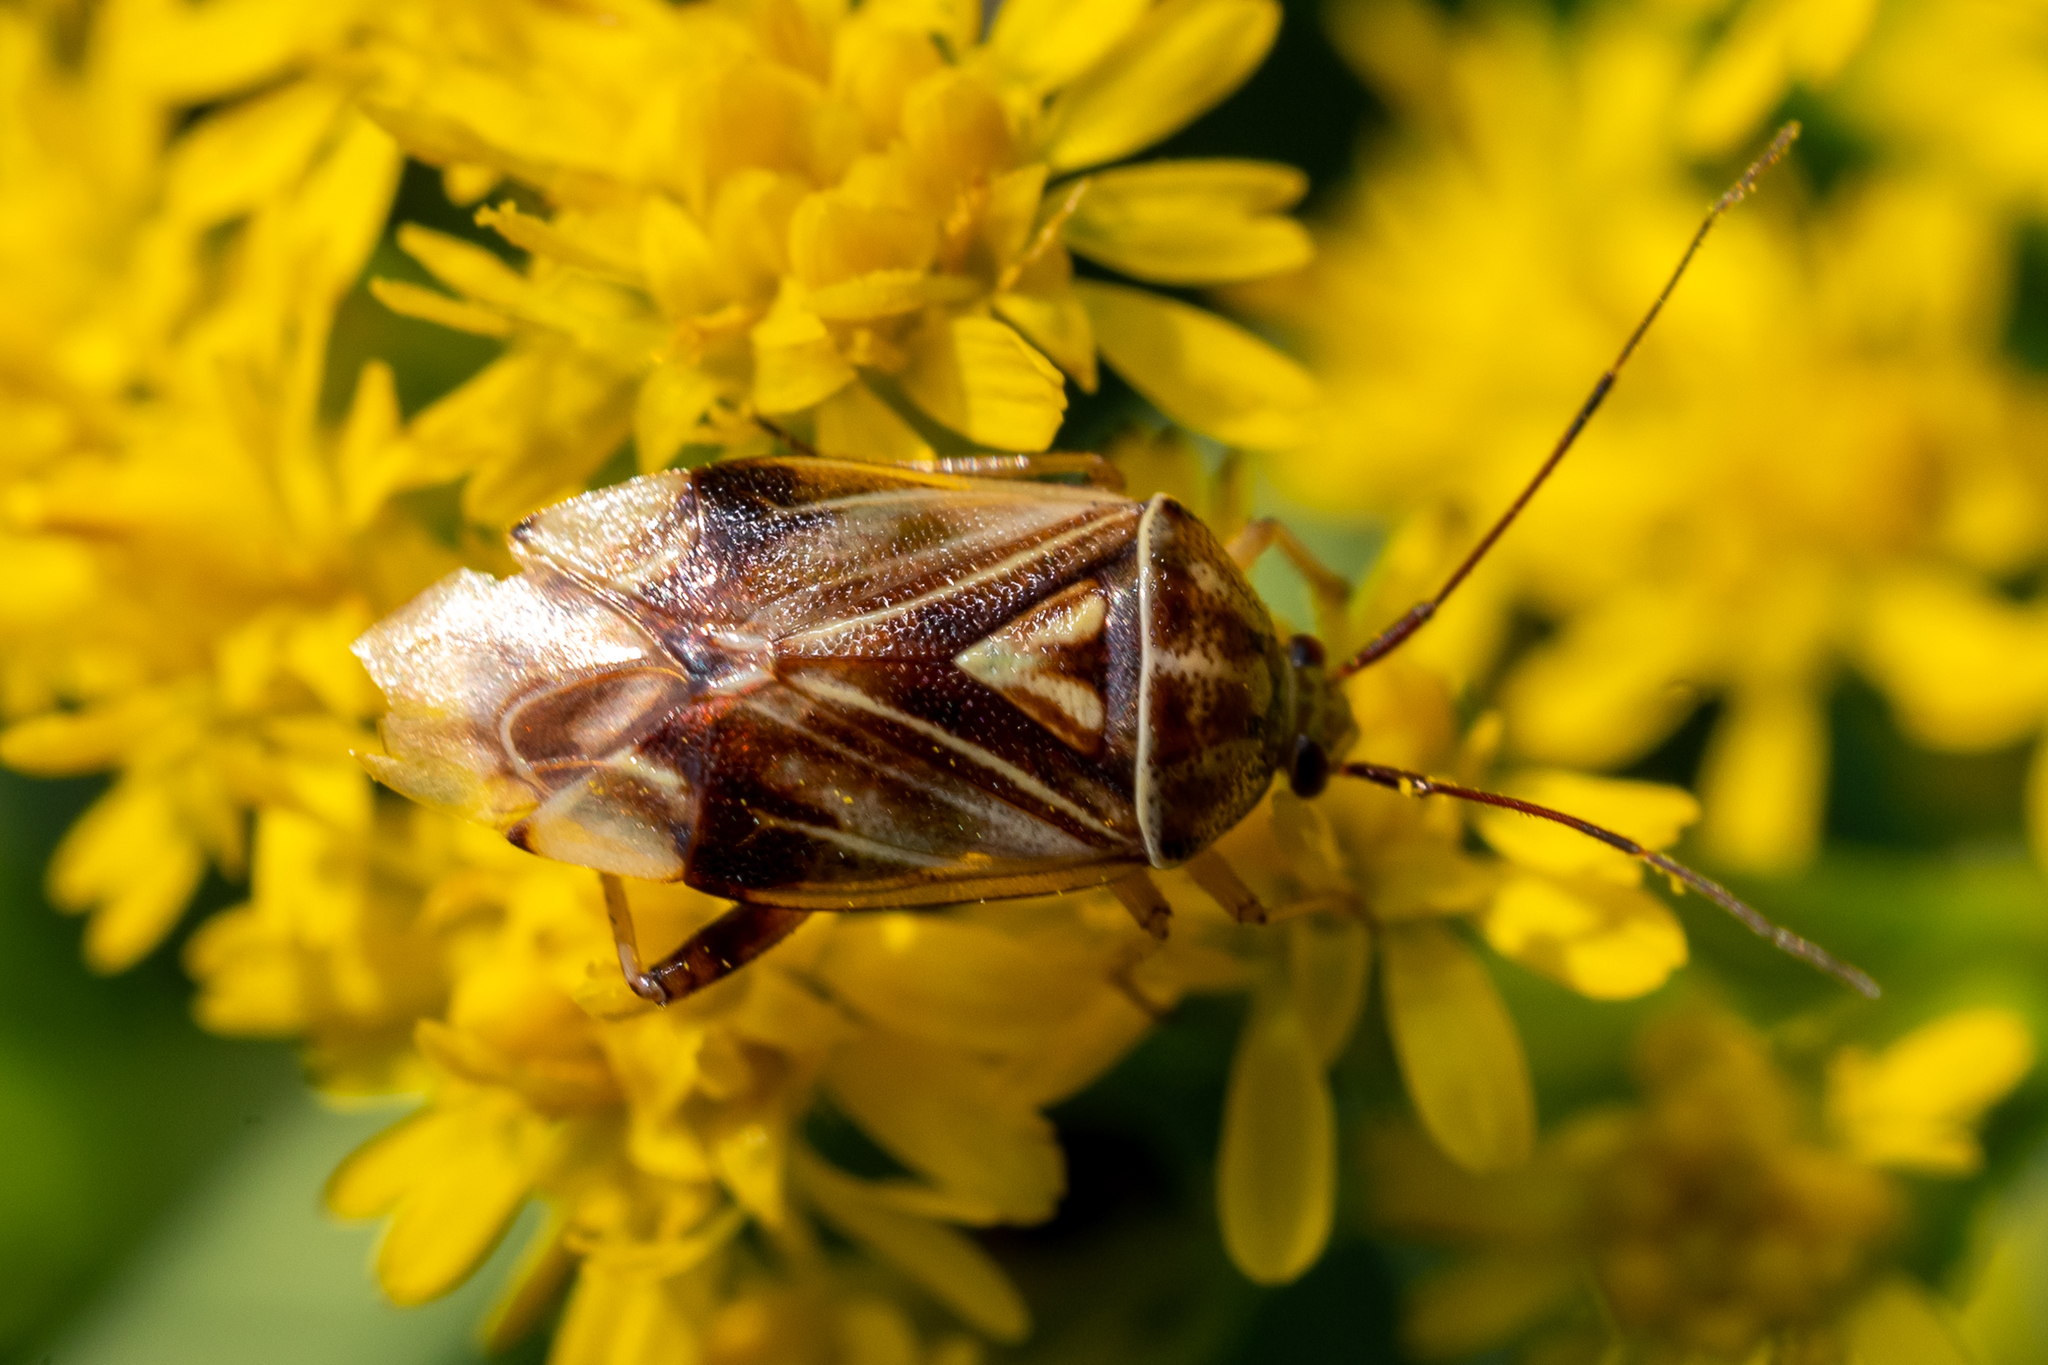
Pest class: lygus_bug